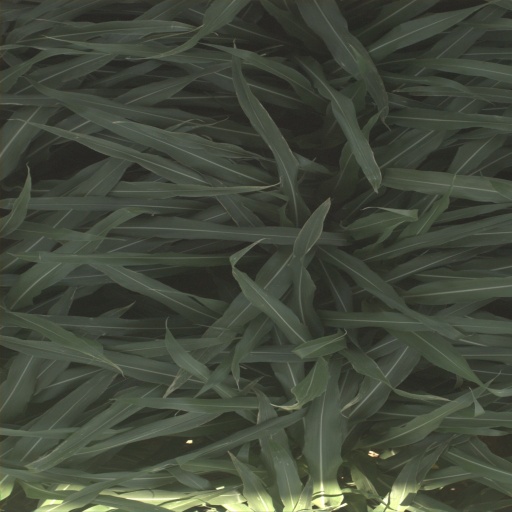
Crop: sorghum